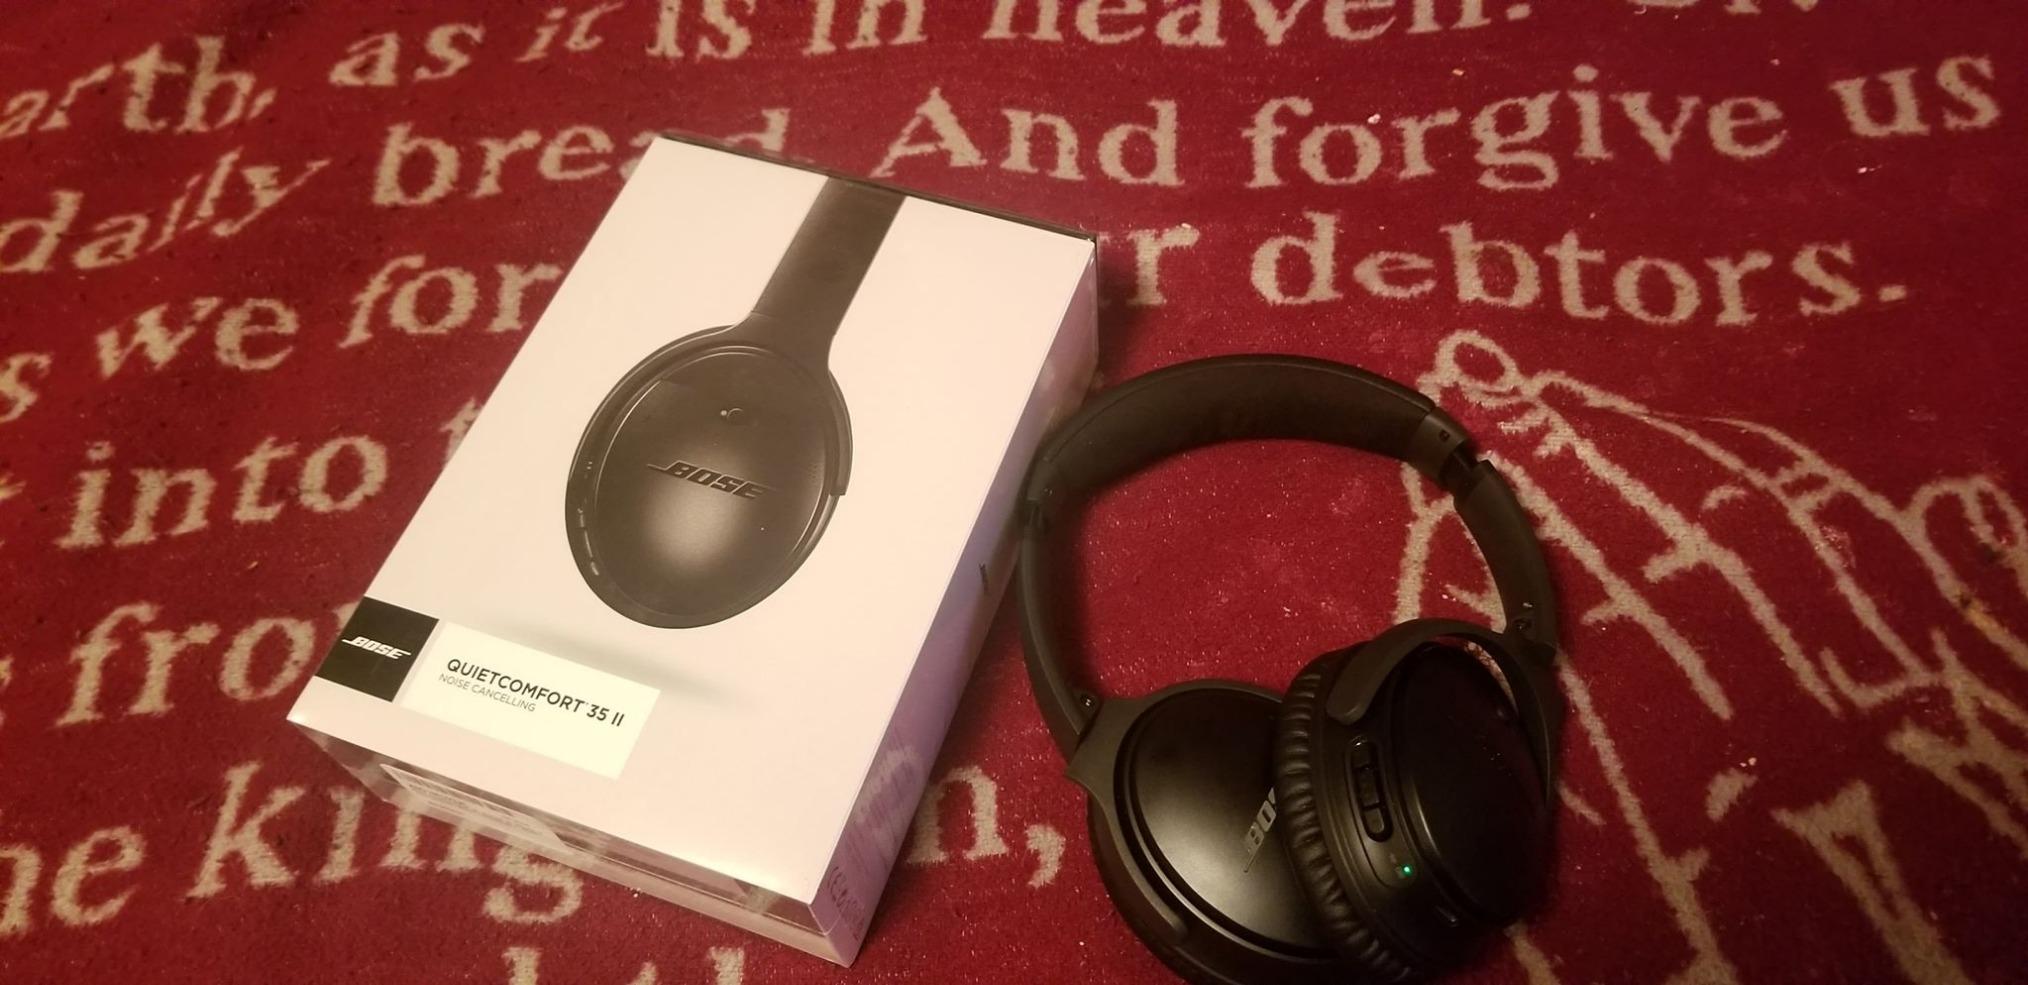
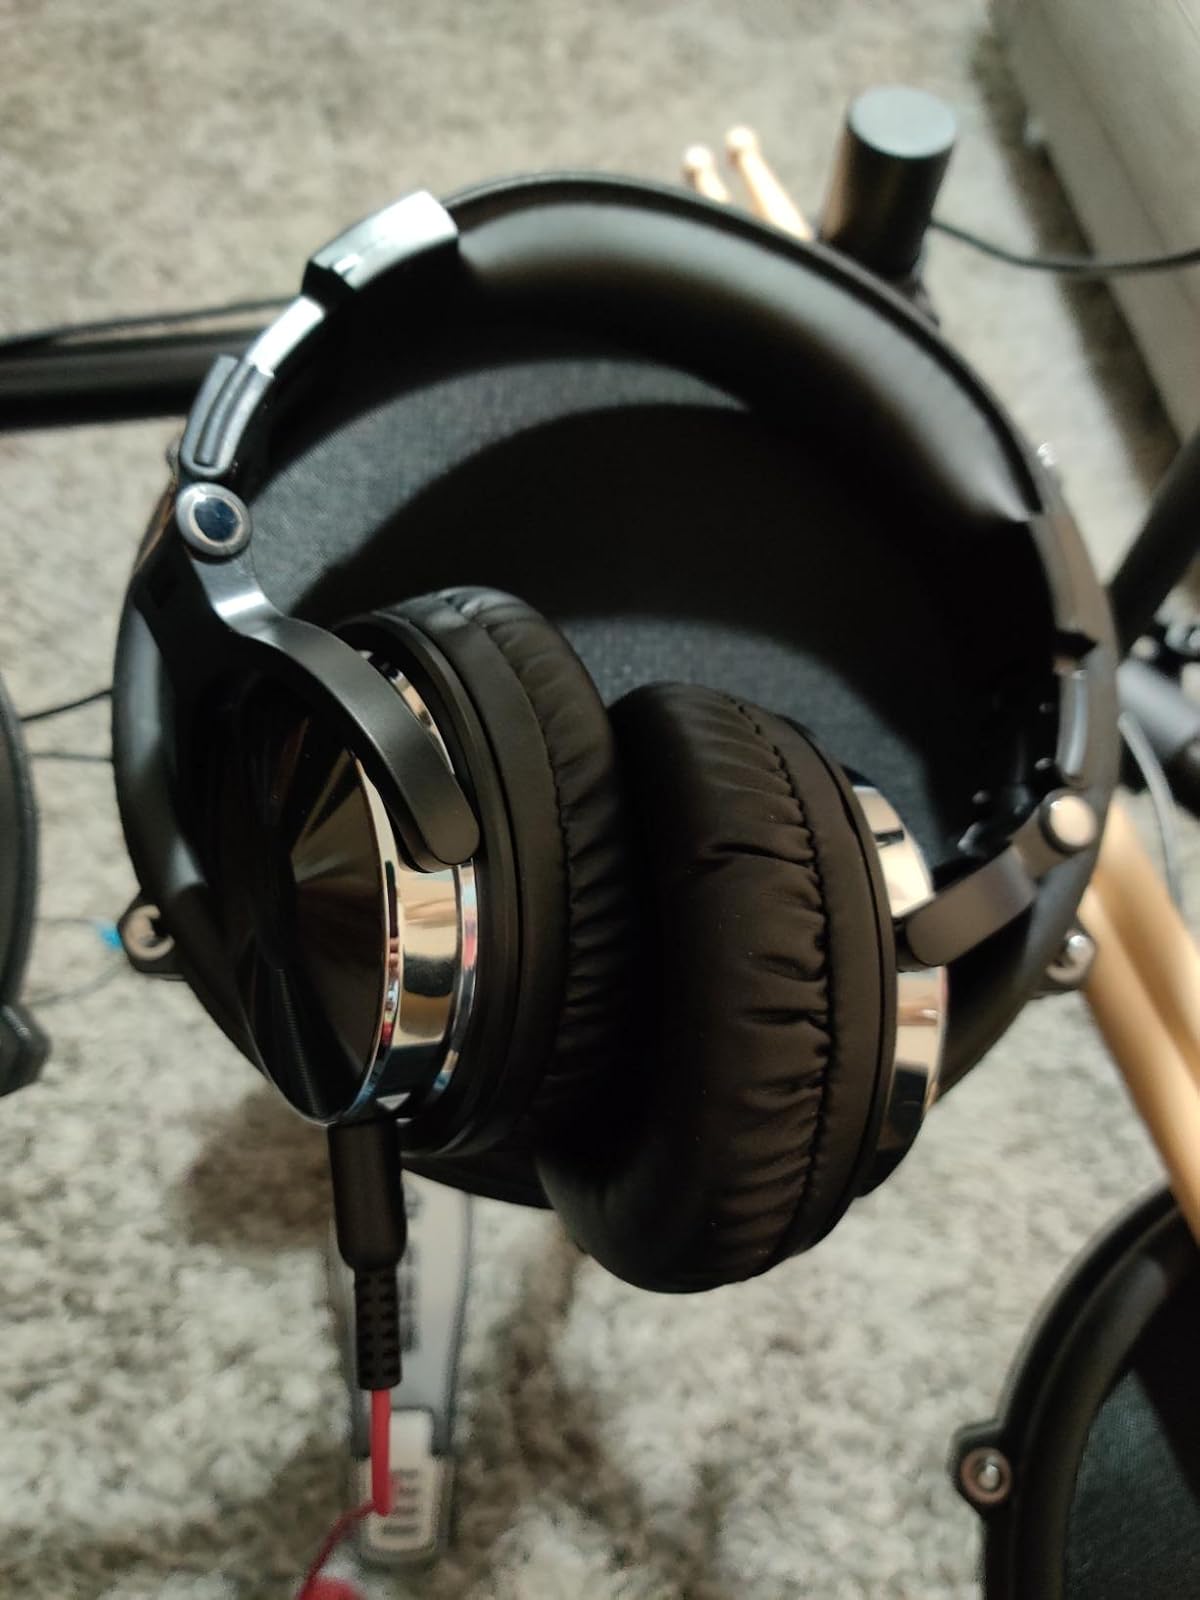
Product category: headphones
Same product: no